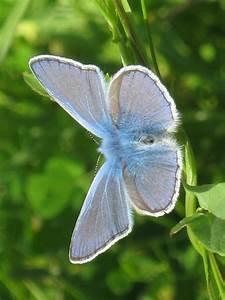
butterfly